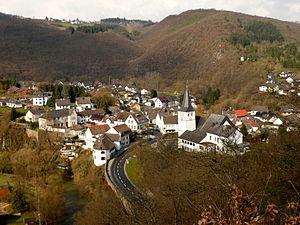
Schuld est une municipalité allemande située dans le land de Rhénanie-Palatinat et l'arrondissement d'Ahrweiler.